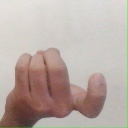
अक्षर: ज